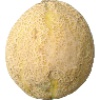
Label: Cantaloupe 2